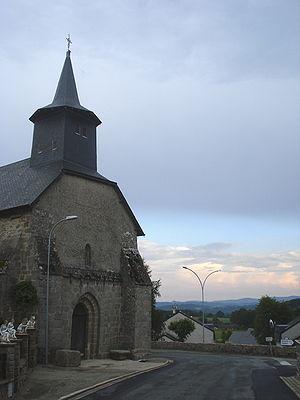
Saint-Priest-la-Feuille est située dans le département de la Creuse en région Nouvelle-Aquitaine. La commune est située au Sud de La Souterraine, à 55 km au nord de Limoges et 35 km à l’ouest de Guéret.